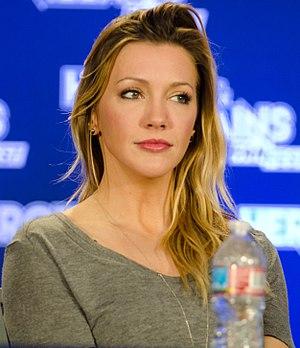
Katherine Evelyn Anita « Katie » Cassidy, née le 25 novembre 1986 à Los Angeles en Californie, est une actrice et mannequin américaine.